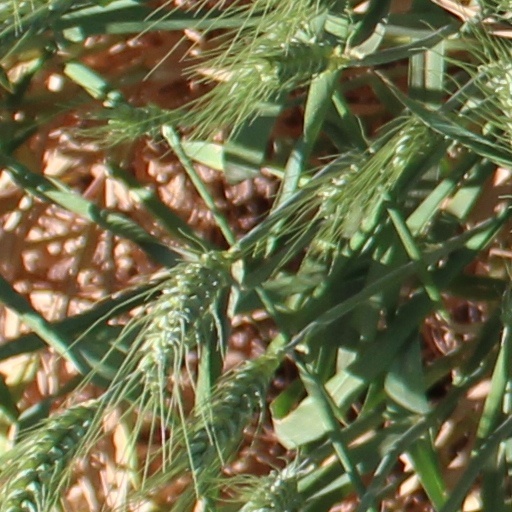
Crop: wheat